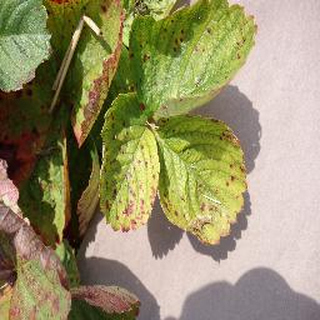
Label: strawberry_leaf_scorch